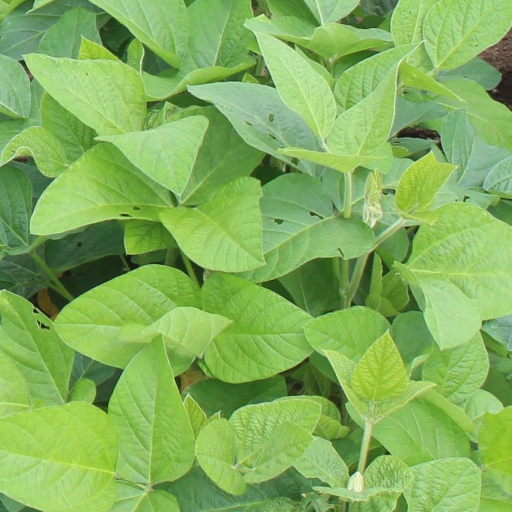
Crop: soybean